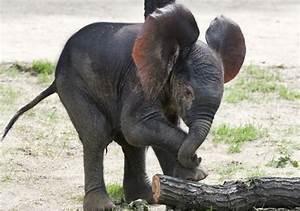
elephant